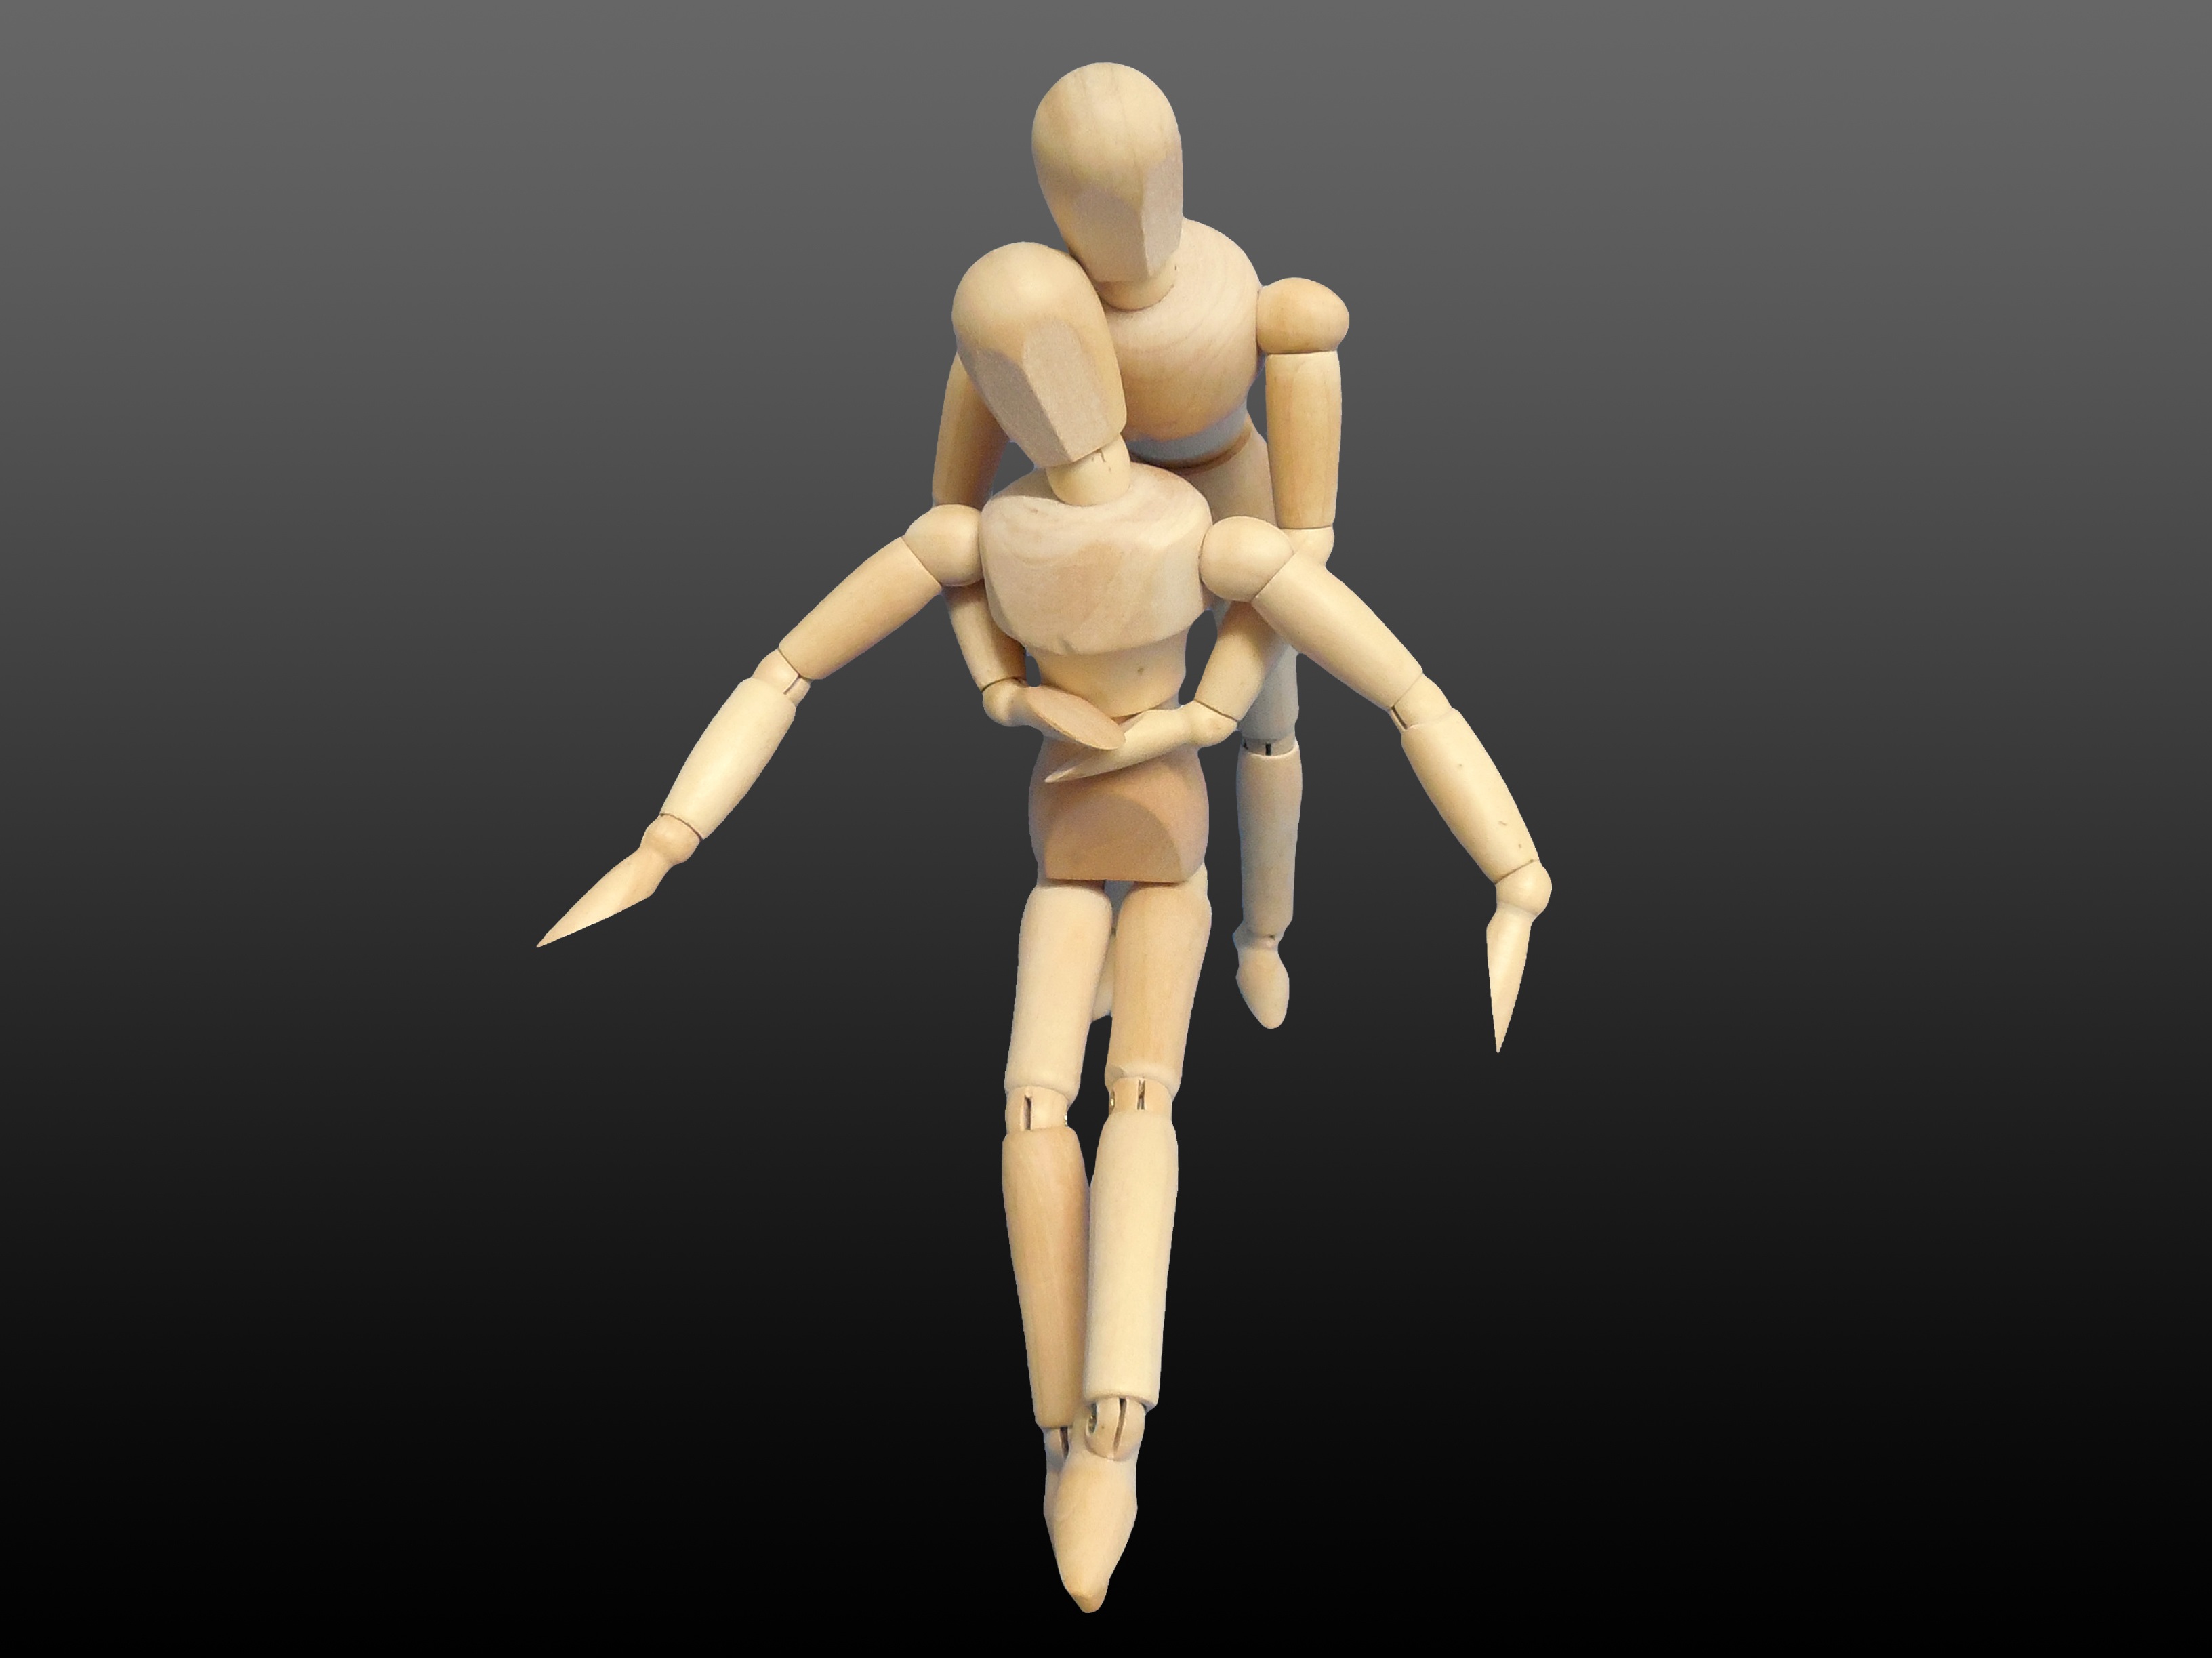
arm, toy, muscle, transparent, mannequin, help, doll, figure, illustration, figurine, accident, supply, emergency, rescue, medical, medic, wood doll, savior, first aid, paramedic, patch up